Wah Do Dem

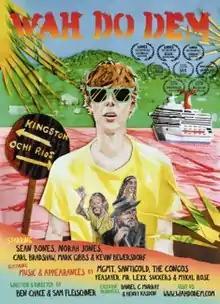
Film poster

Wah Do Dem is a 2009 American independent comedy drama film written, produced, edited, and directed by Ben Chace and Sam Fleischner.